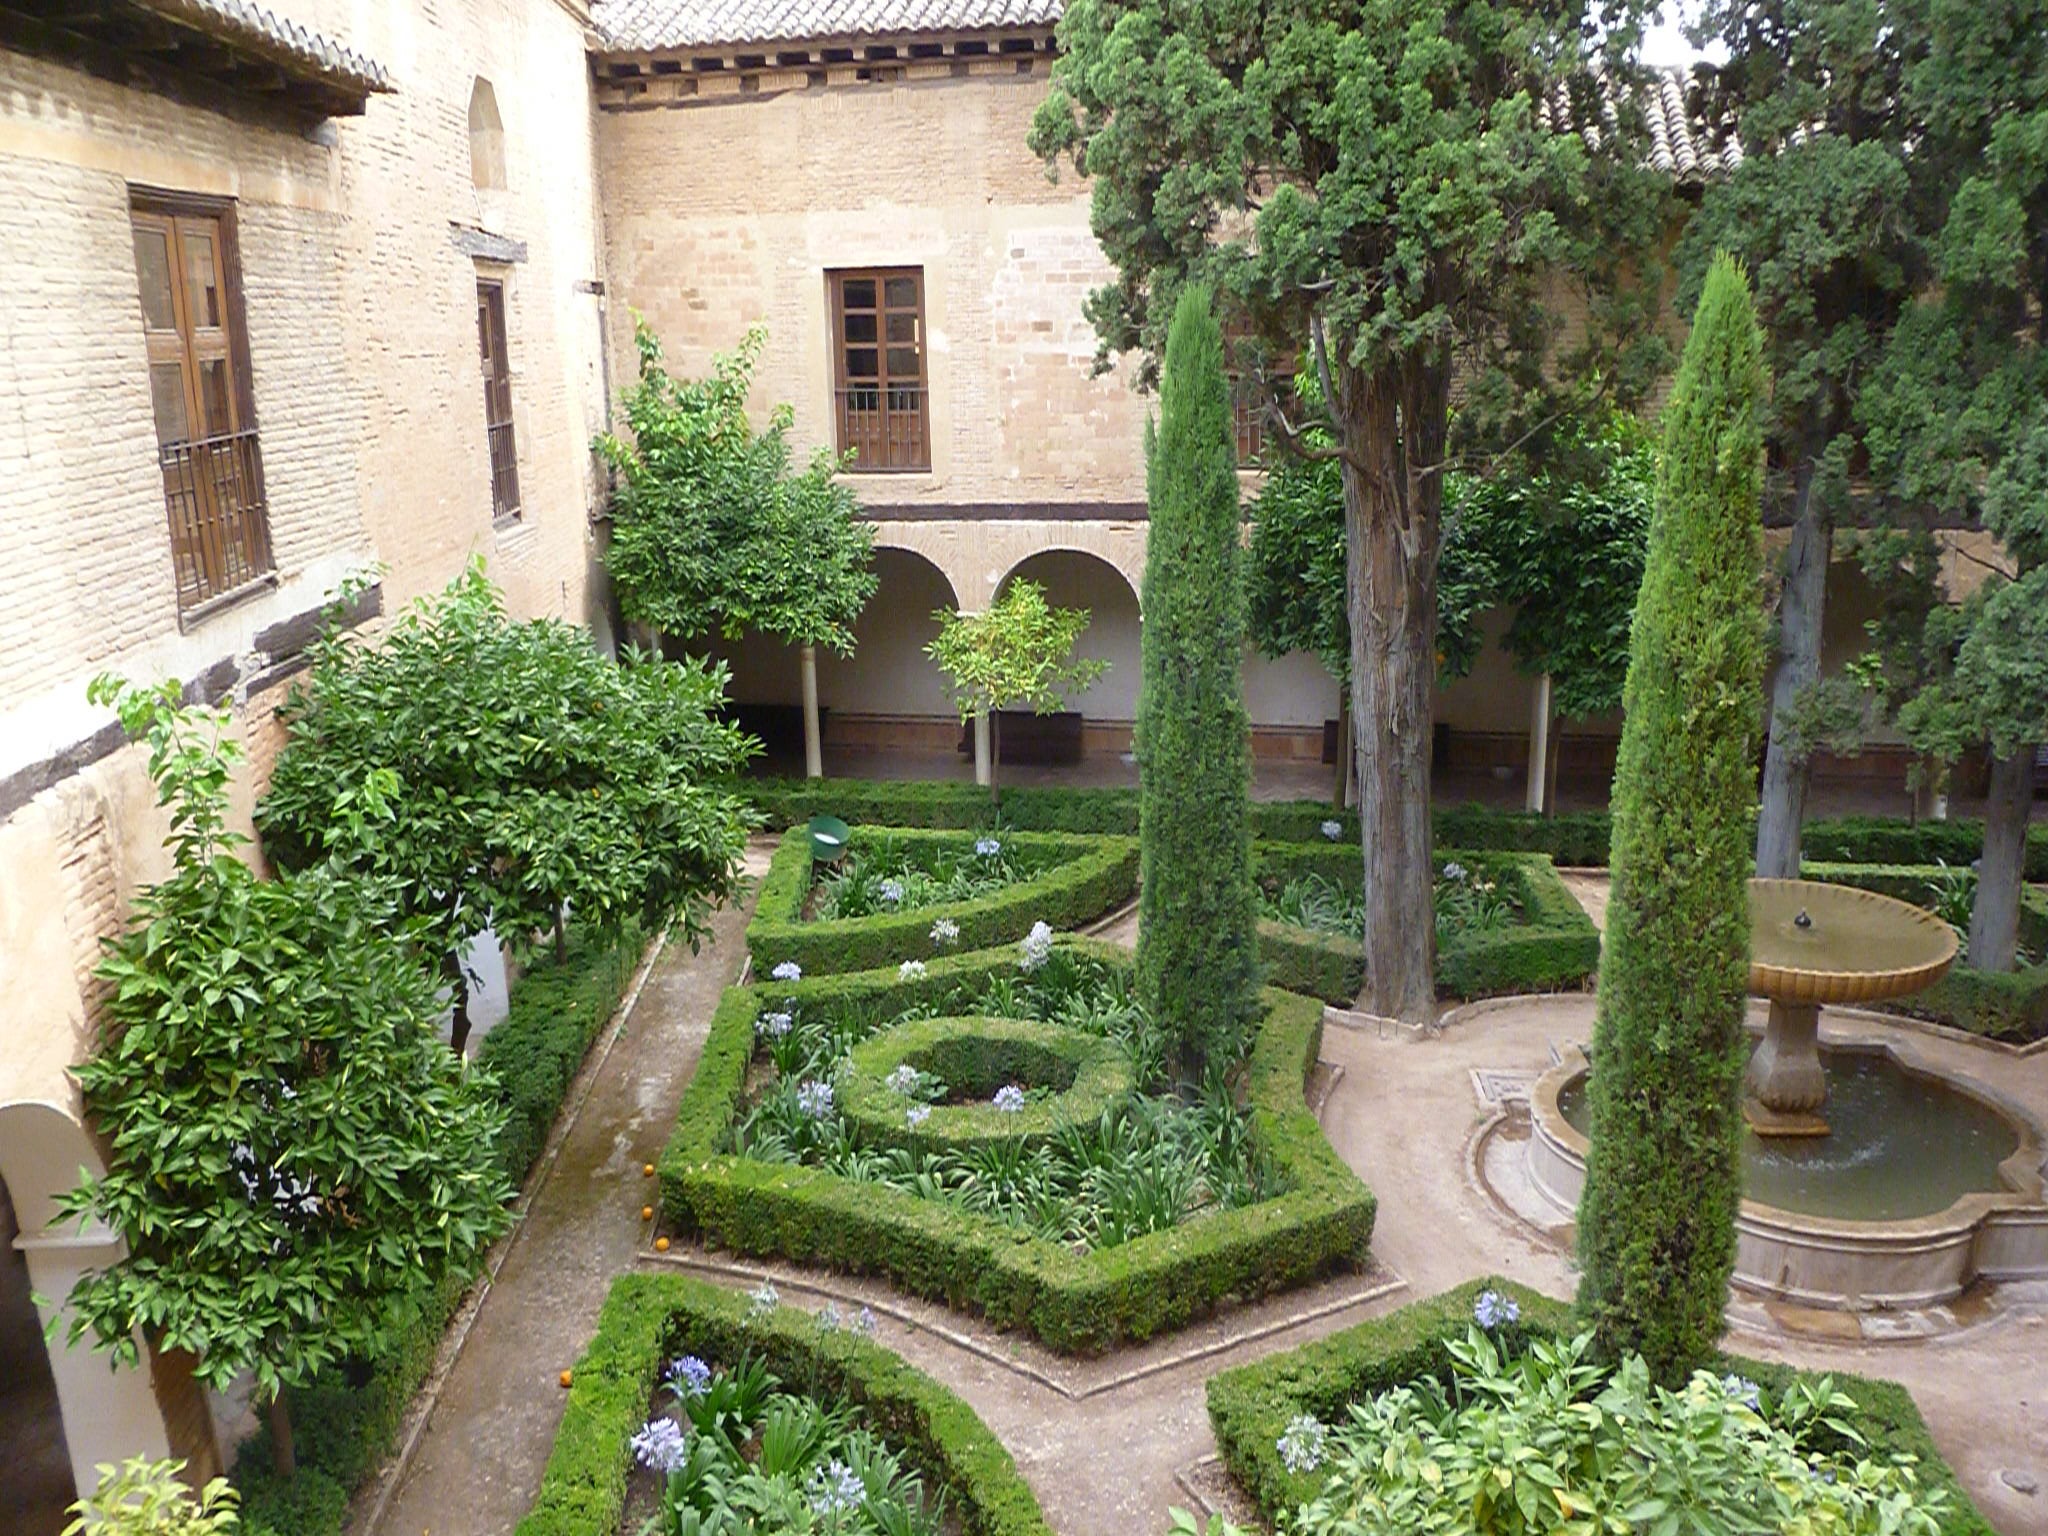
lawn, mansion, backyard, property, garden, spain, landscaping, courtyard, andalusia, estate, yard, alhambra, neighbourhood, outdoor structure, landscape architect